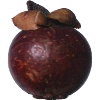
Label: Mangostan 1